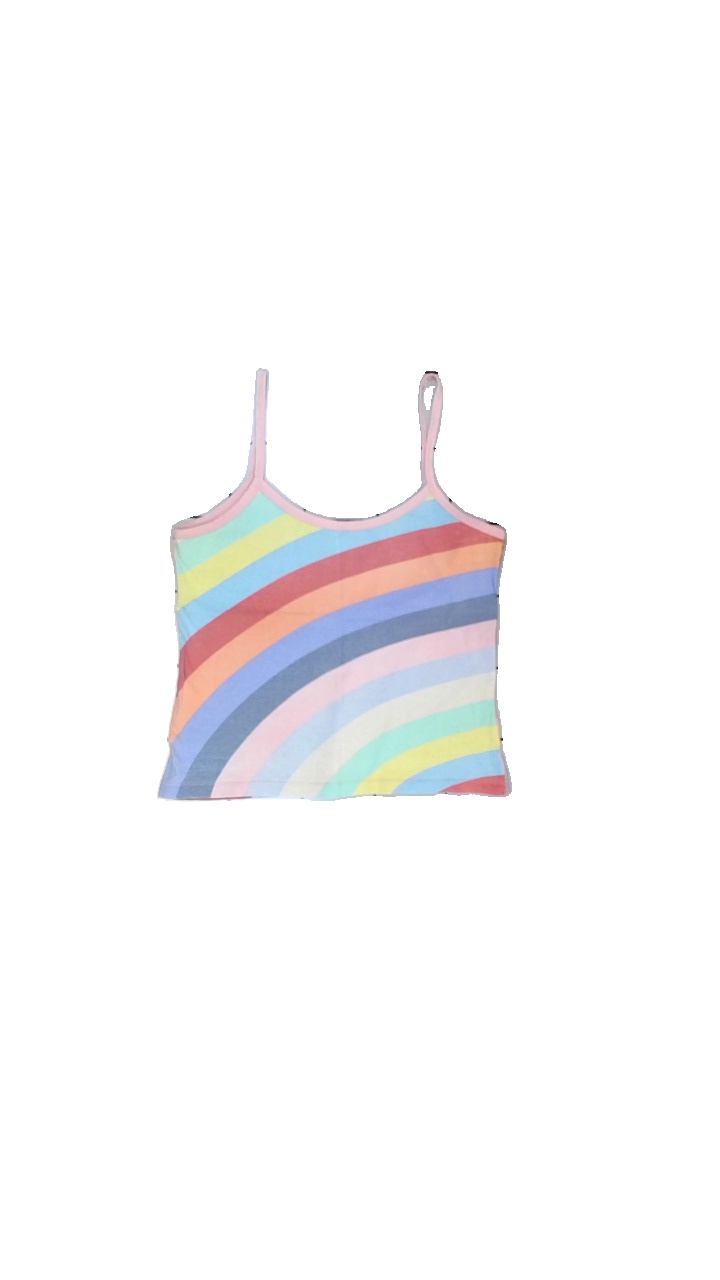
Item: Tank Top (Ladies)
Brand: Saix
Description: randigt linne
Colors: Blue, Yellow, Turquoise, Green, Pink, Red, Orange
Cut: C-collar
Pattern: Striped
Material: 100% bomull
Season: All
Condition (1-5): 3
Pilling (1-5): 5
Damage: urtvättad
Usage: Export
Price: <50